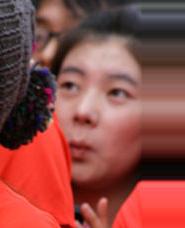
Age: 26